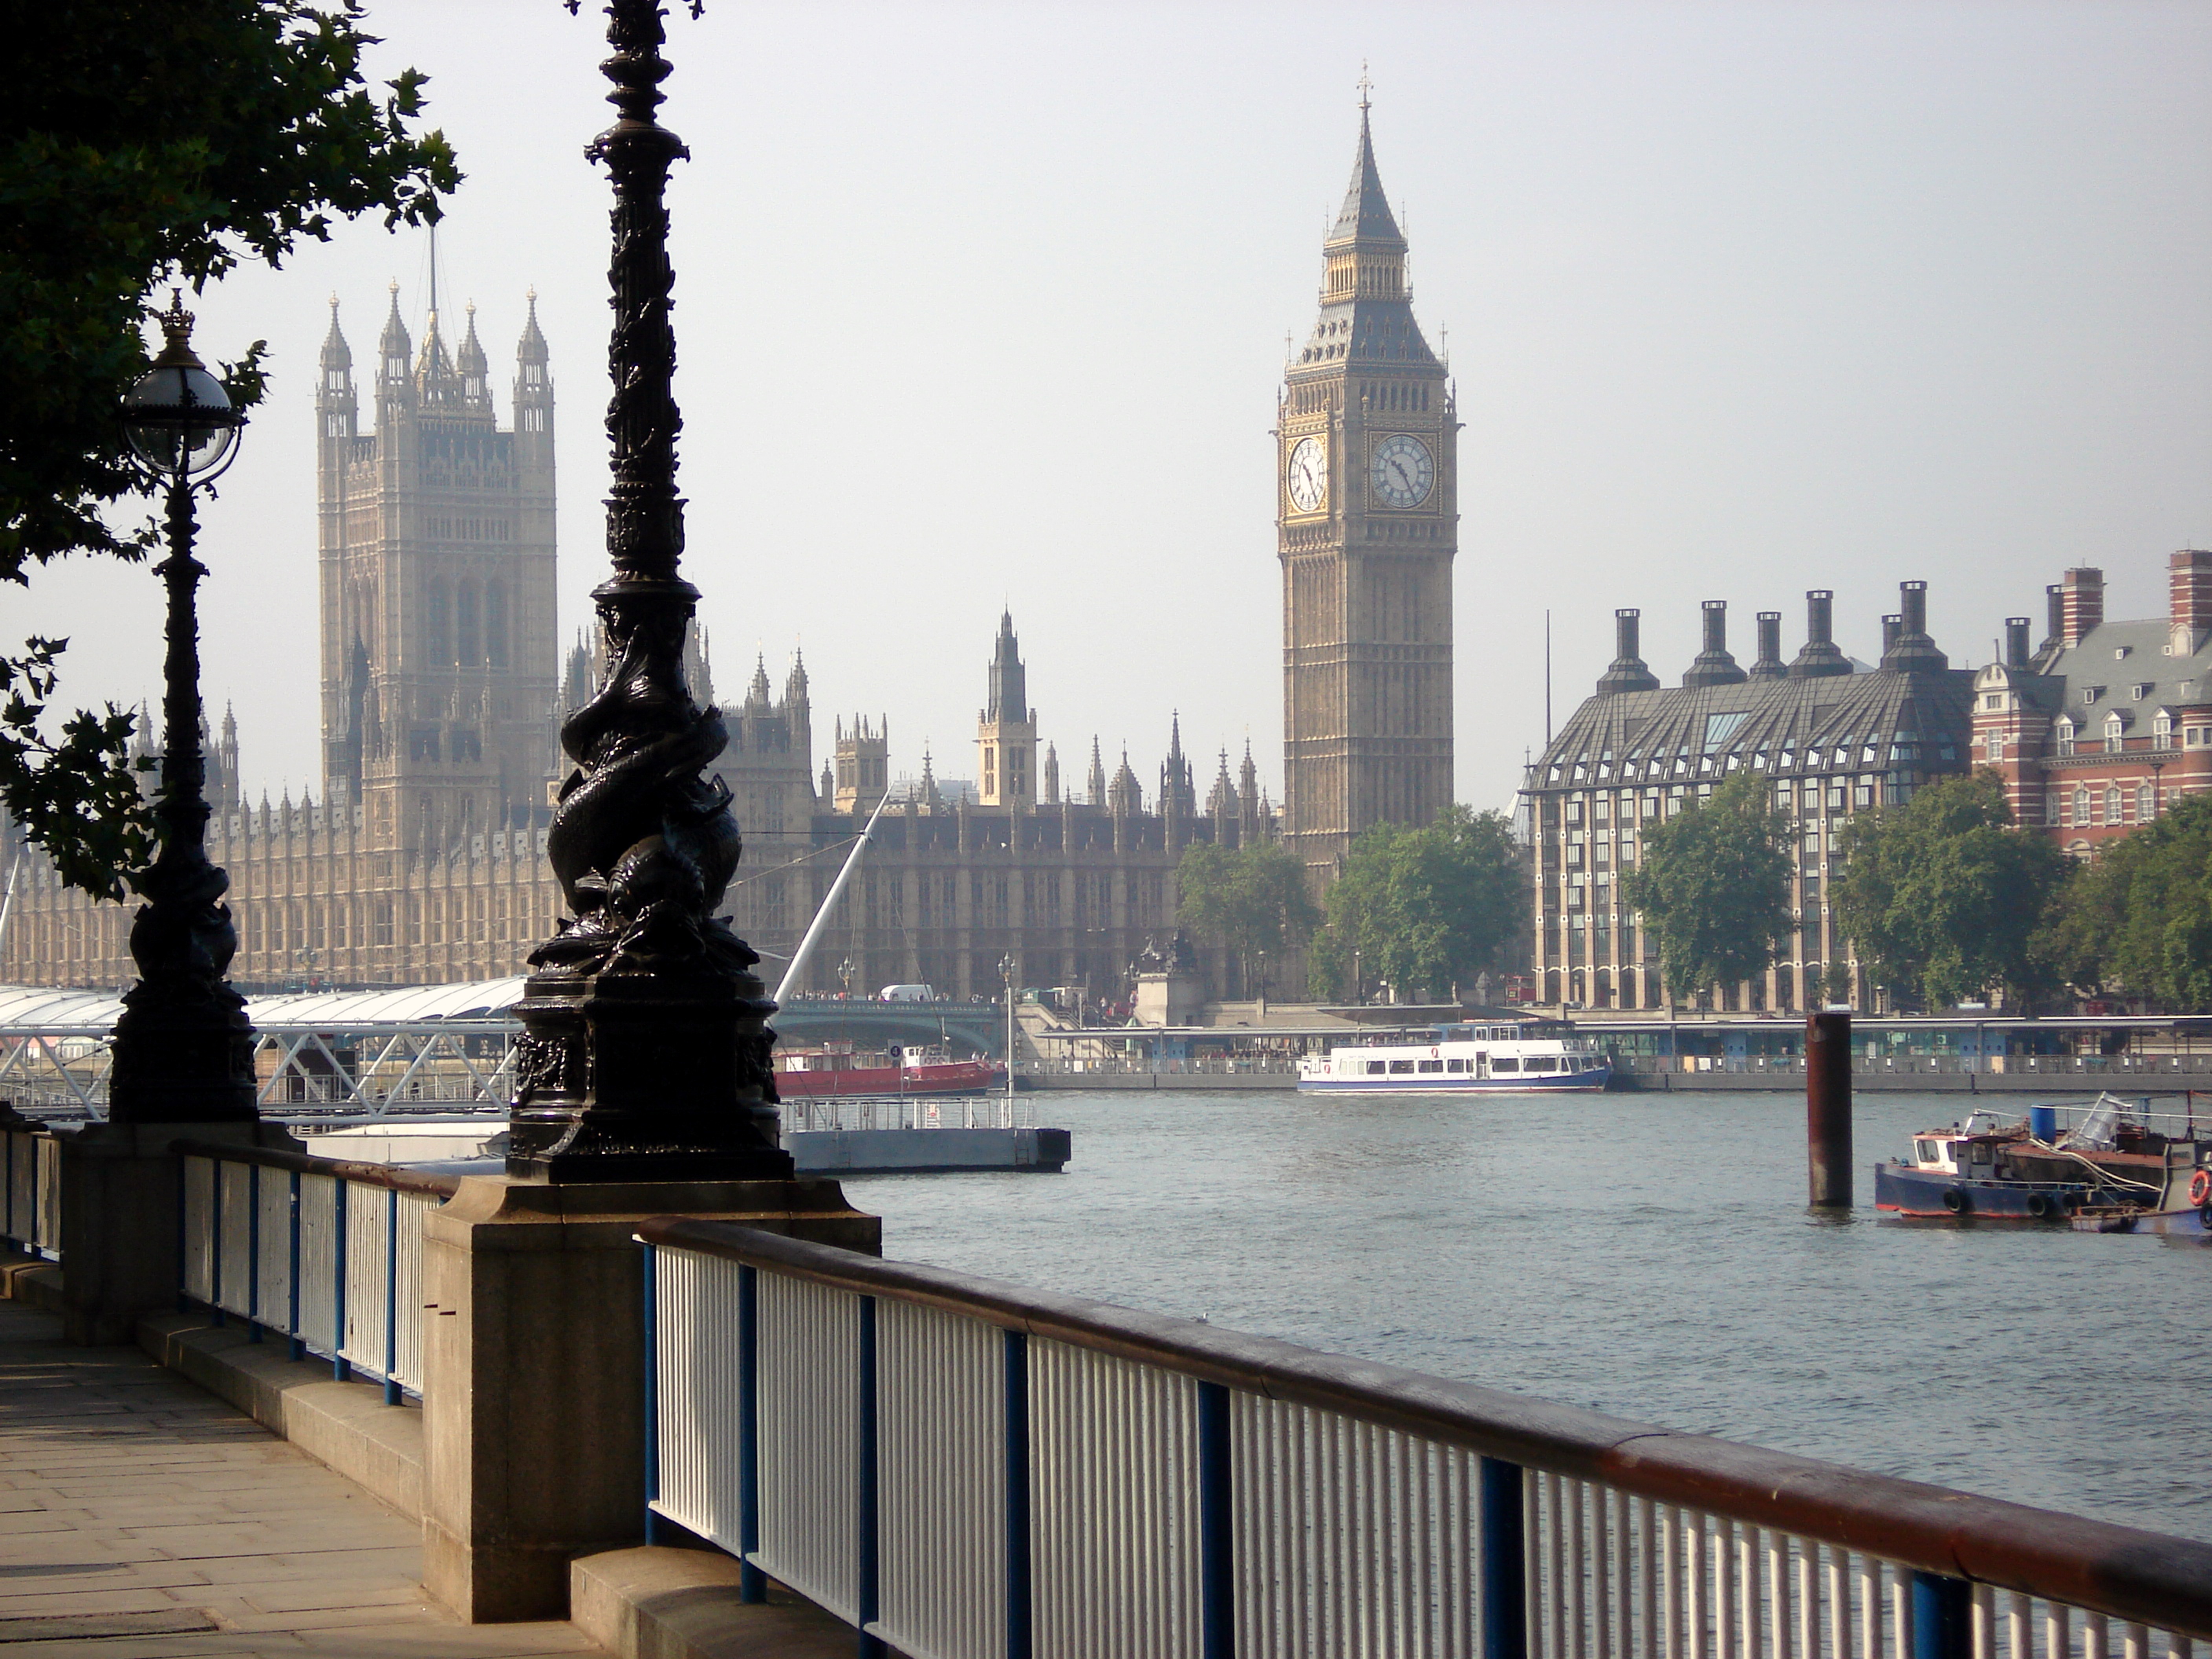
skyline, palace, city, monument, cityscape, vacation, travel, reflection, landmark, tourism, waterway, big ben, london, parliament, town square, britain, westminster, thames, tours, human settlement